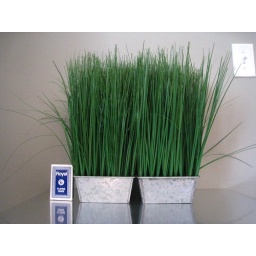
Faux Green Grass in silver base - $15